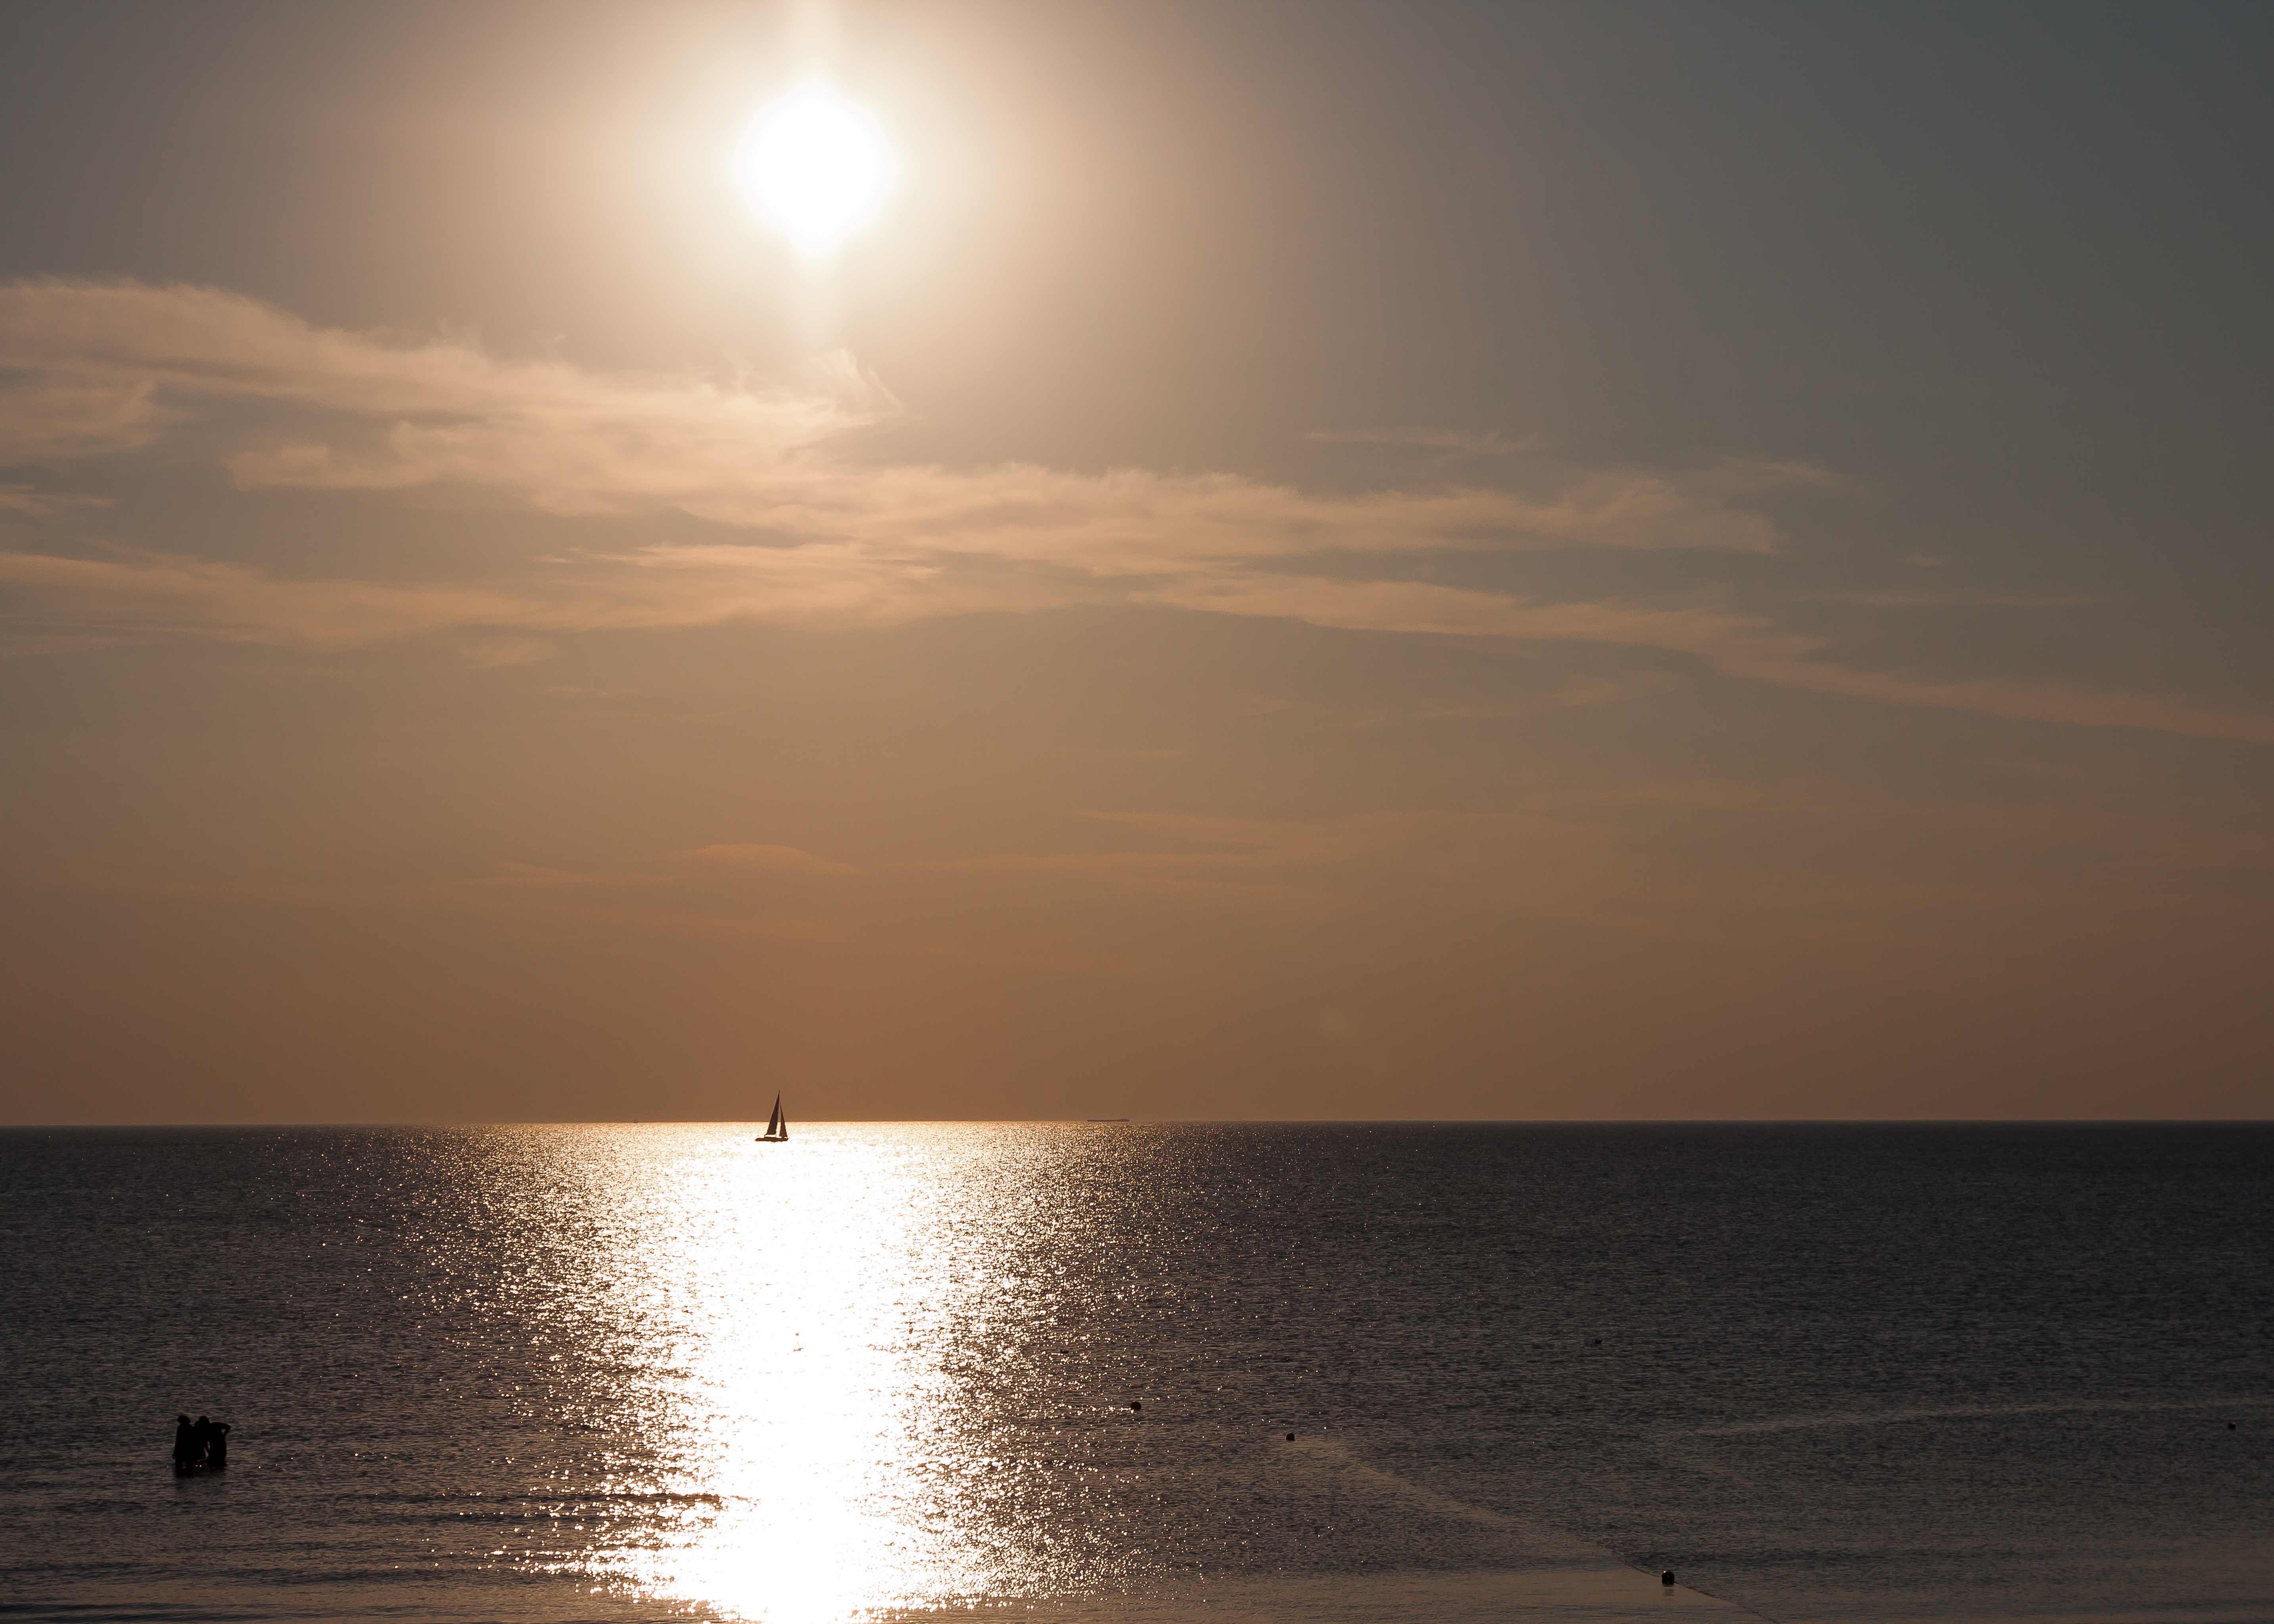
beach, sea, coast, water, ocean, horizon, cloud, sky, sun, sunrise, sunset, sunlight, morning, shore, wave, dawn, summer, dusk, evening, peaceful, body of water, holland, mood, north sea, abendstimmung, distant, fischer, afterglow, evening sky, setting sun, astronomical object, atmospheric phenomenon